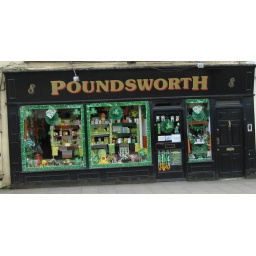
This cute shop in Cashel, home of the Rock, was closed on Sunday.